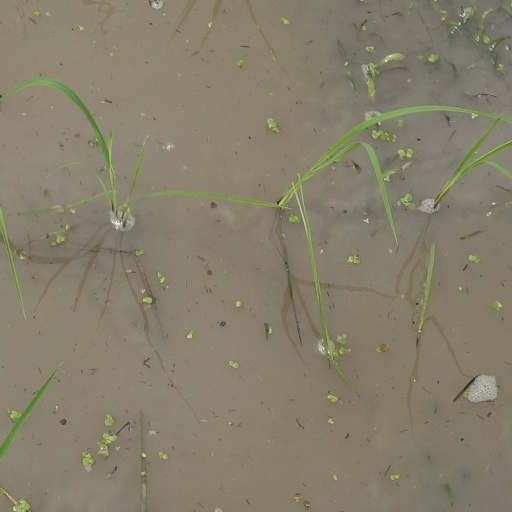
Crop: rice